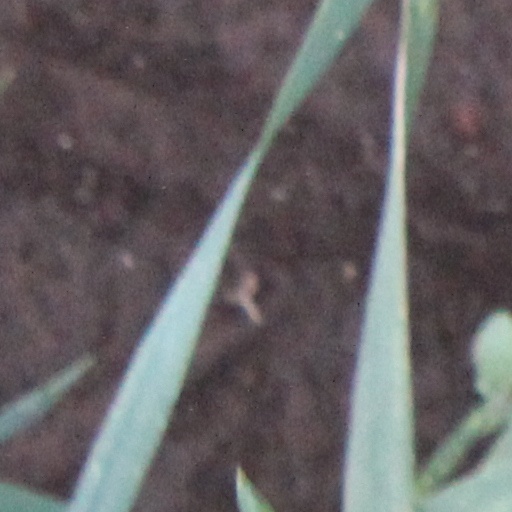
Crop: wheat